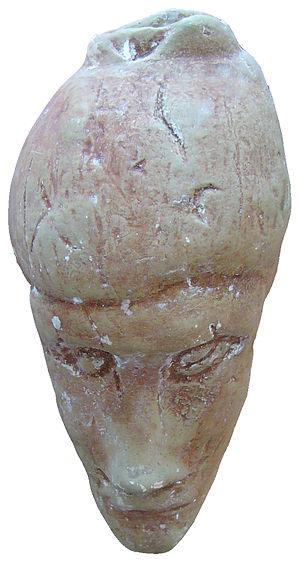
La Vénus de Dolní Věstonice est une Vénus paléolithique, retrouvée sur le site archéologique de Dolní Věstonice. Cette statuette représente une femme de l'époque du Gravettien, datée de 29 000 à 25 000 BP.